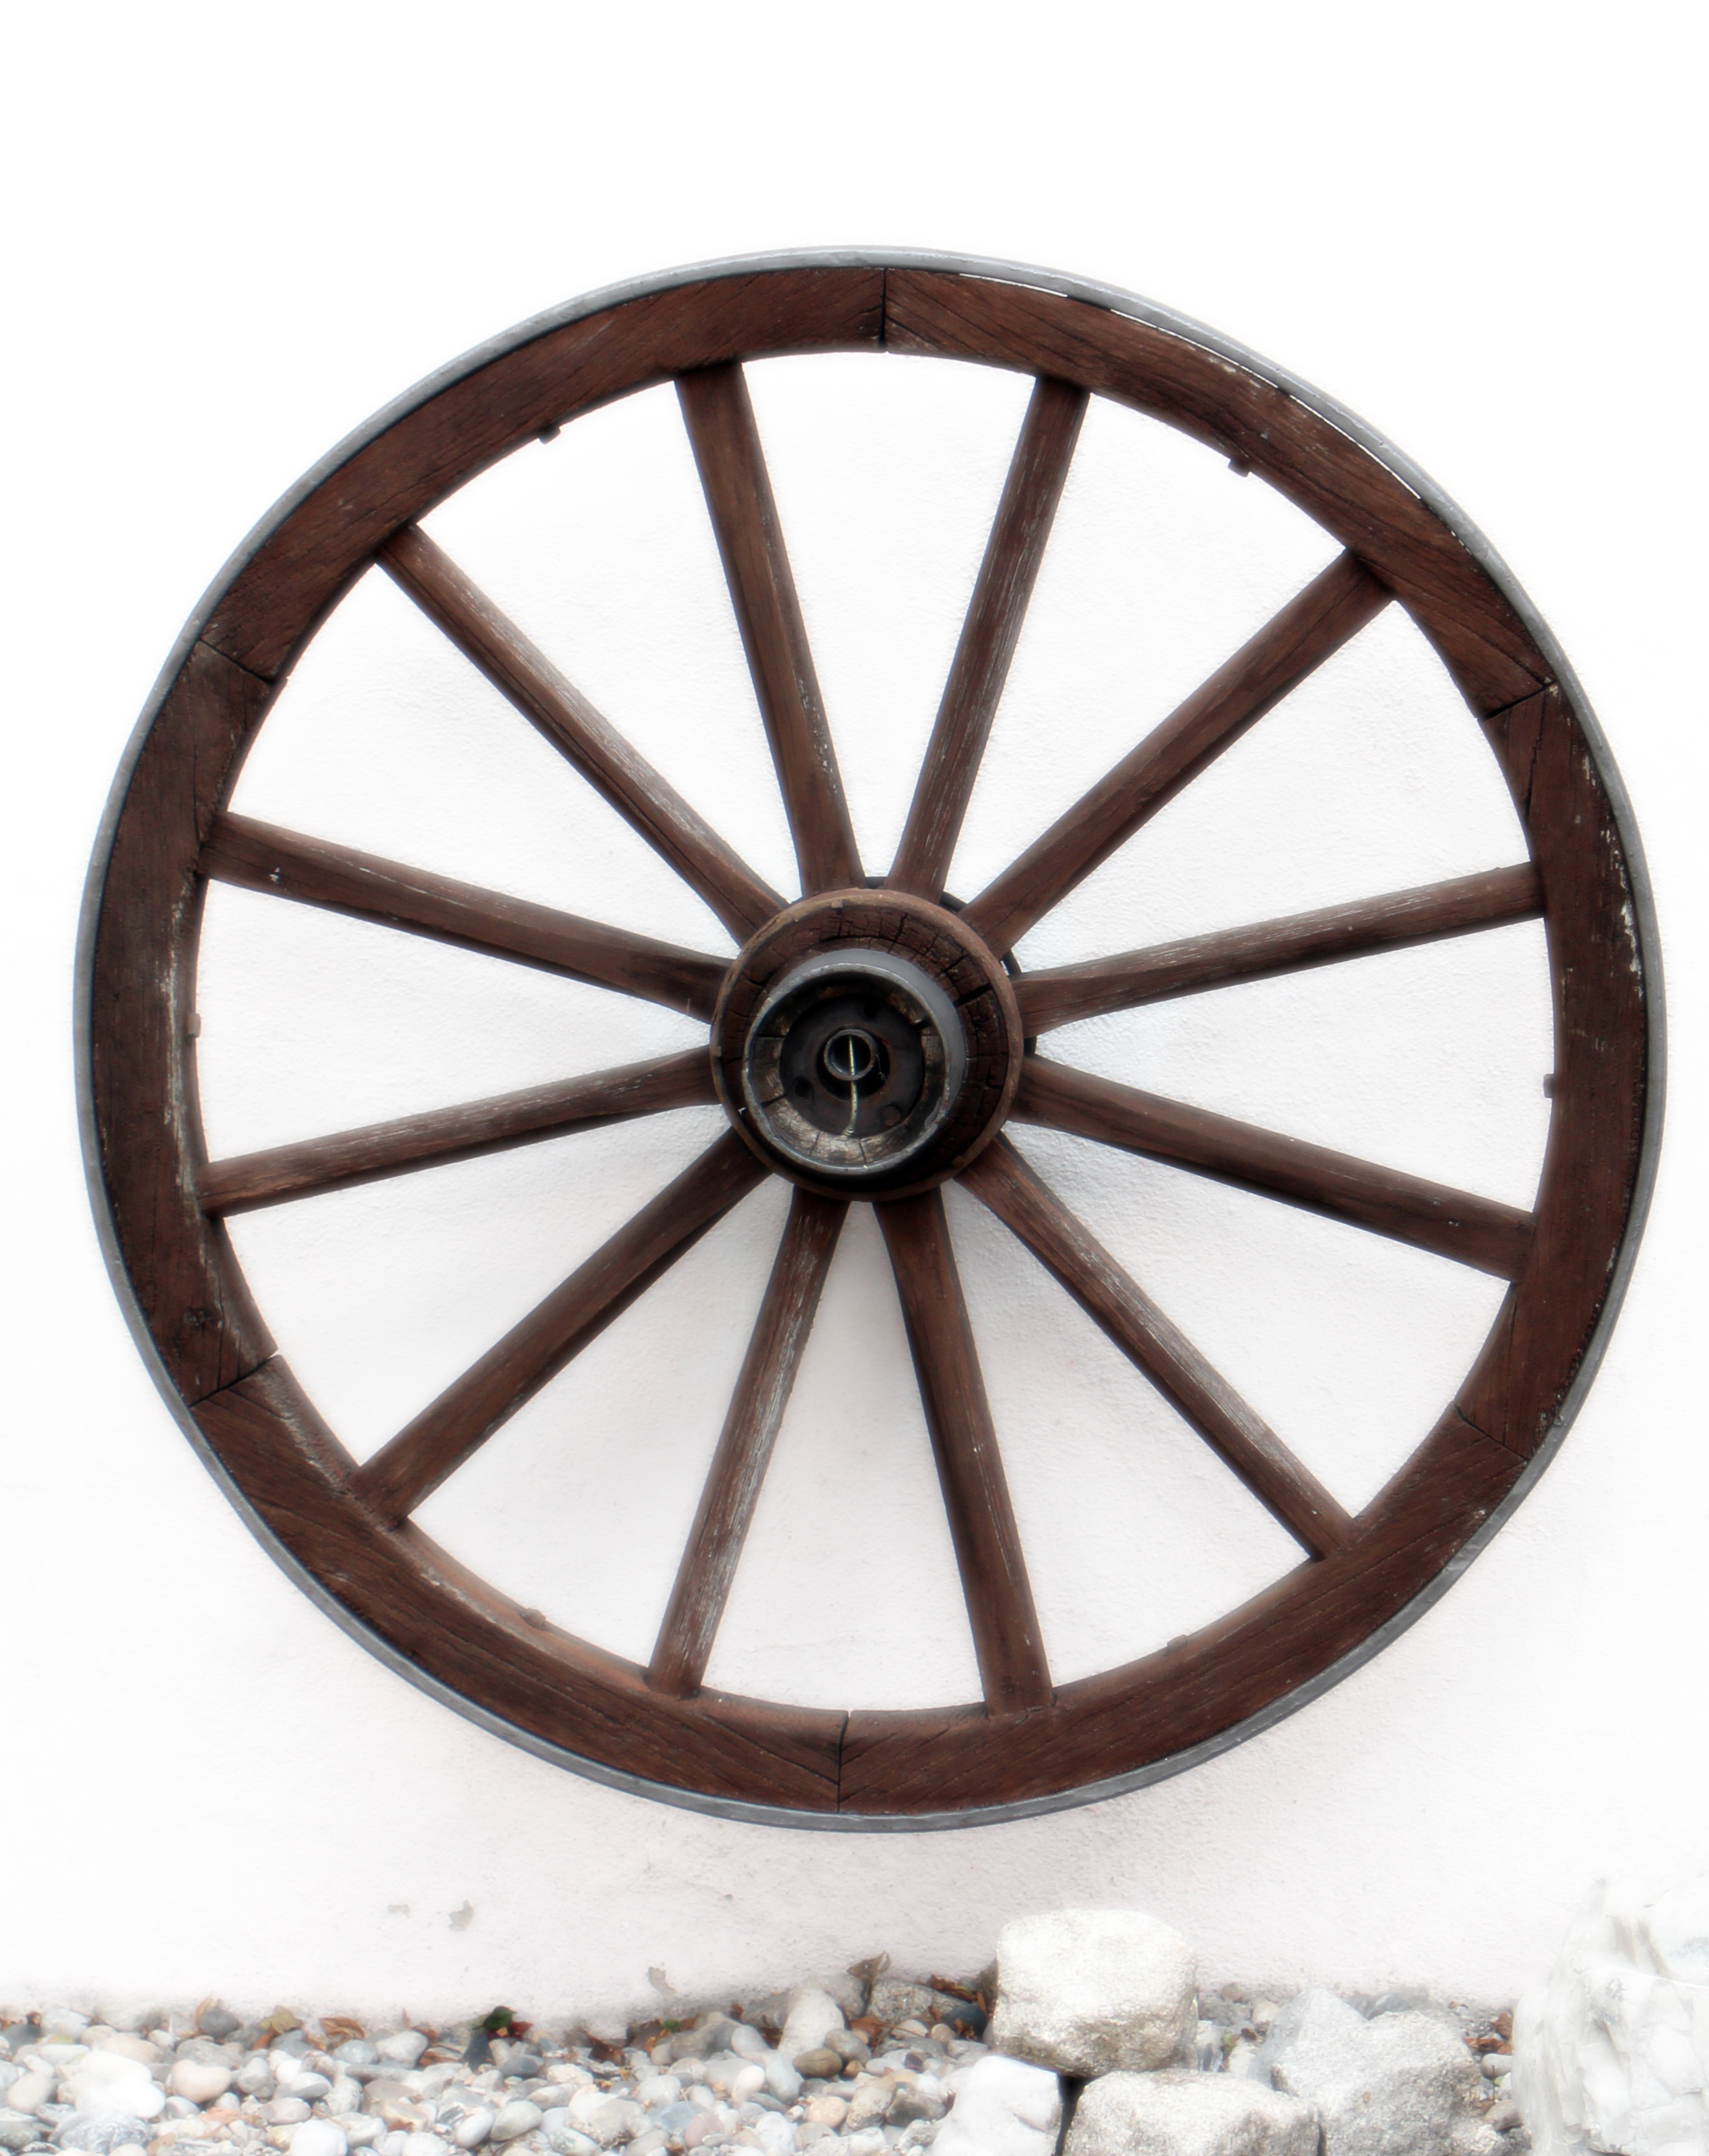
wheel, spoke, nostalgia, tire, circle, product, rim, wooden wheel, wooden wheels, wagon wheel, bicycle wheel, bicycle part